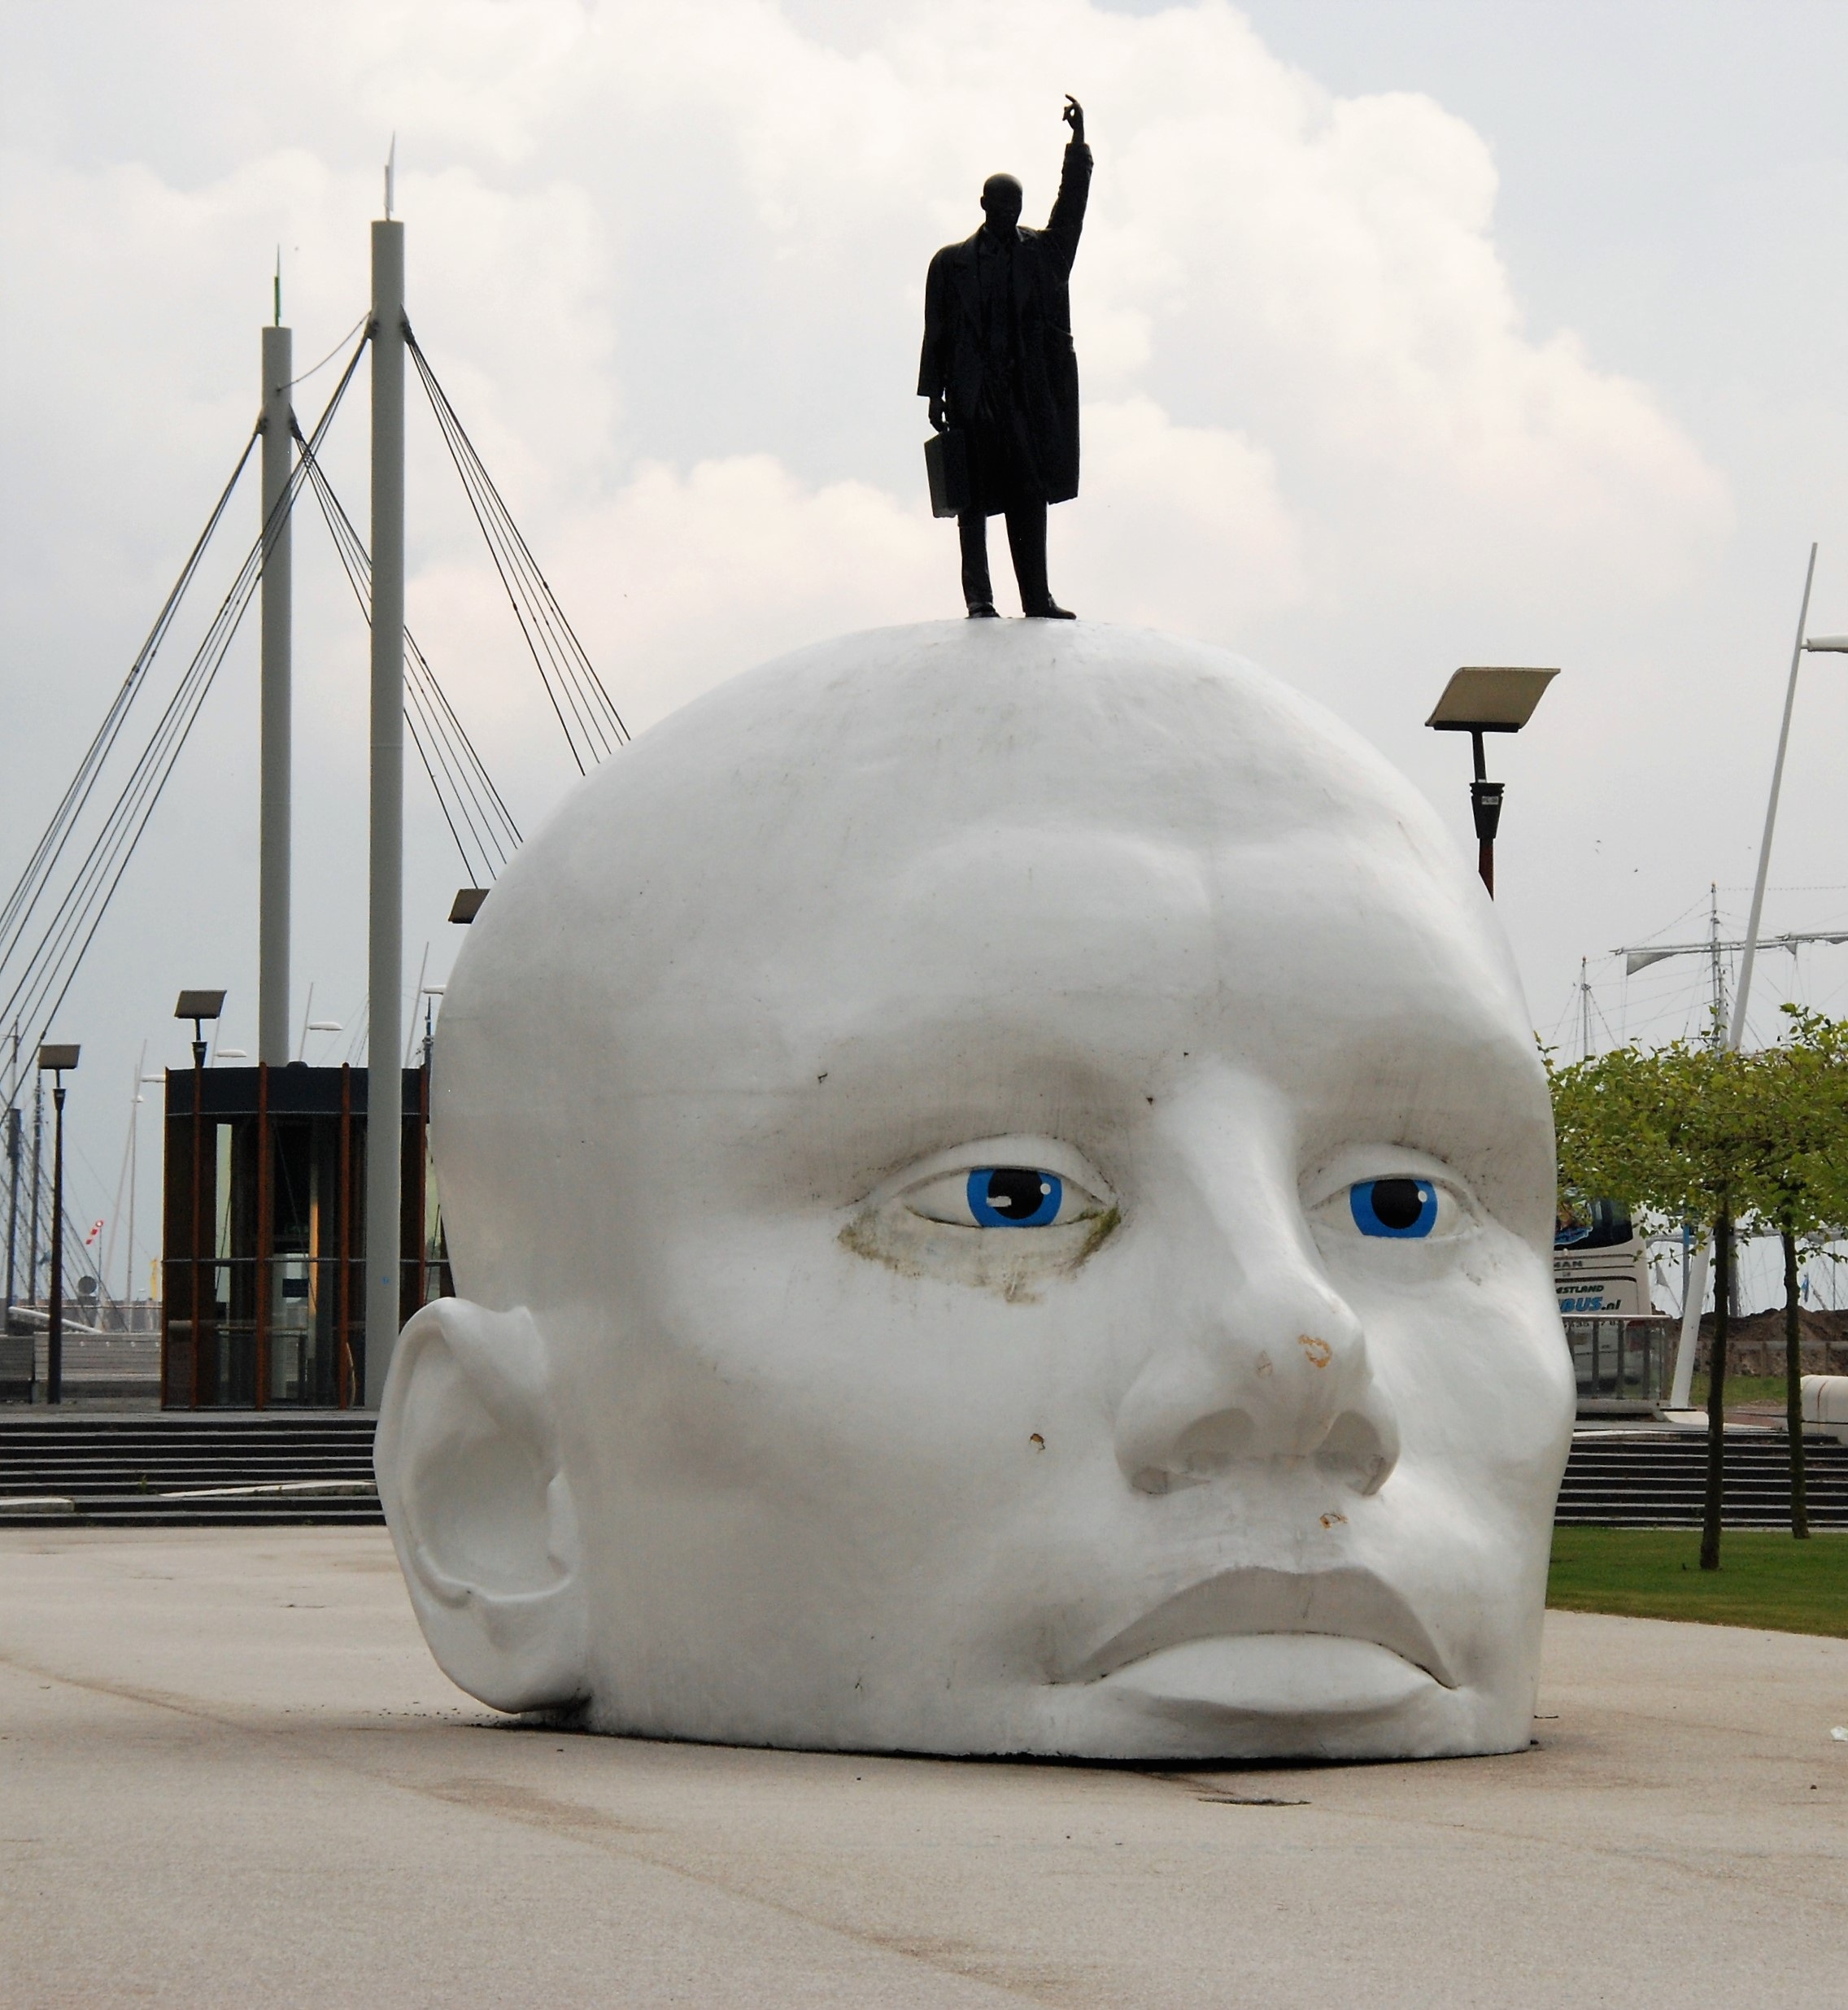
white, monument, statue, sculpture, art, netherlands, head, image, large, work of art, enormous, lelystad, batavia stad